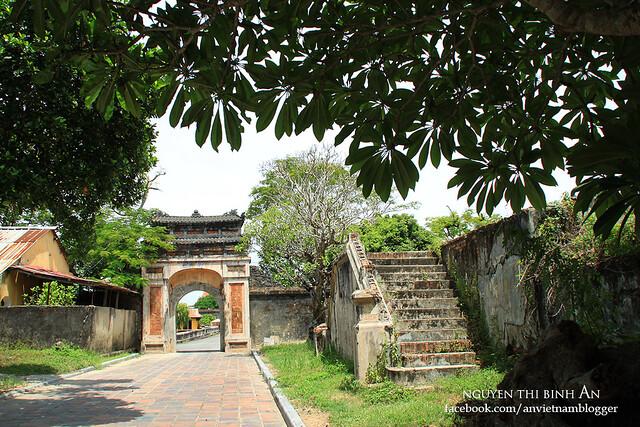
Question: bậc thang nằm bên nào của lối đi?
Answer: bậc thang nằm bên phải lối đi